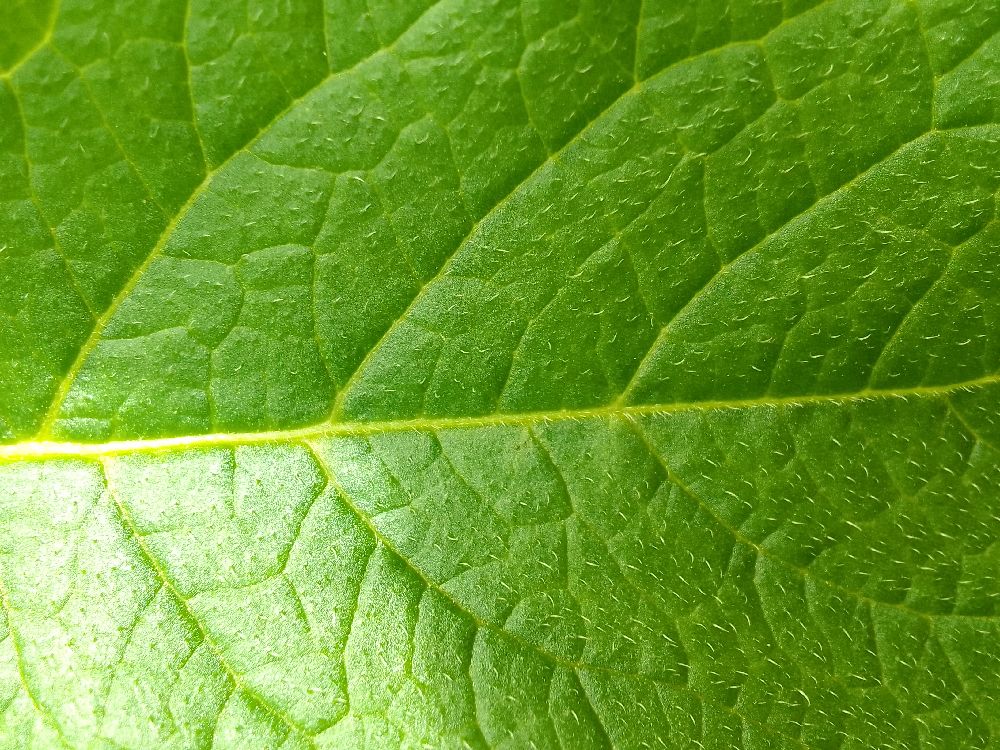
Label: Healthy